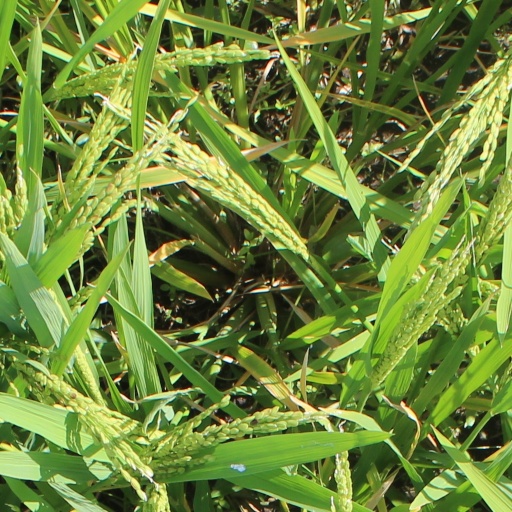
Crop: rice